Roberto Enríquez

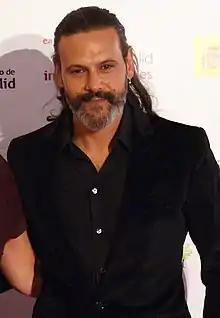
At the 2011 Seminci

Roberto Enríquez Asenjo (born 20 January 1968) is a Spanish actor. He is known for his performances in television series such as "Locked Up", "Hispania, la leyenda" and "La señora" or in films such as "Fat People".